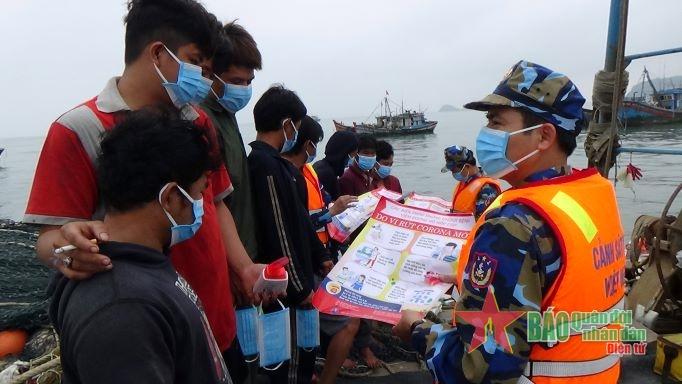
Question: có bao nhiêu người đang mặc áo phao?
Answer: có ba người đang mặc áo phao